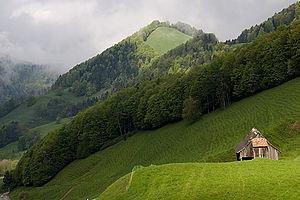
Paysage valloné près d'Oberbeinwil